Murano

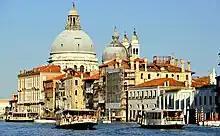
Numerous tourists take a vaporetto from Venice to visit Murano

Weakness in the economy has affected Murano but some 260 companies remain in operation, employing 1,100 staff members (2016 data) and the island receives numerous tourists.